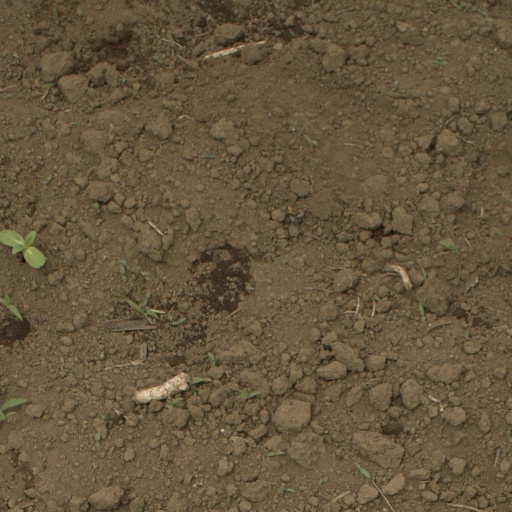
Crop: Jerusalem artichoke